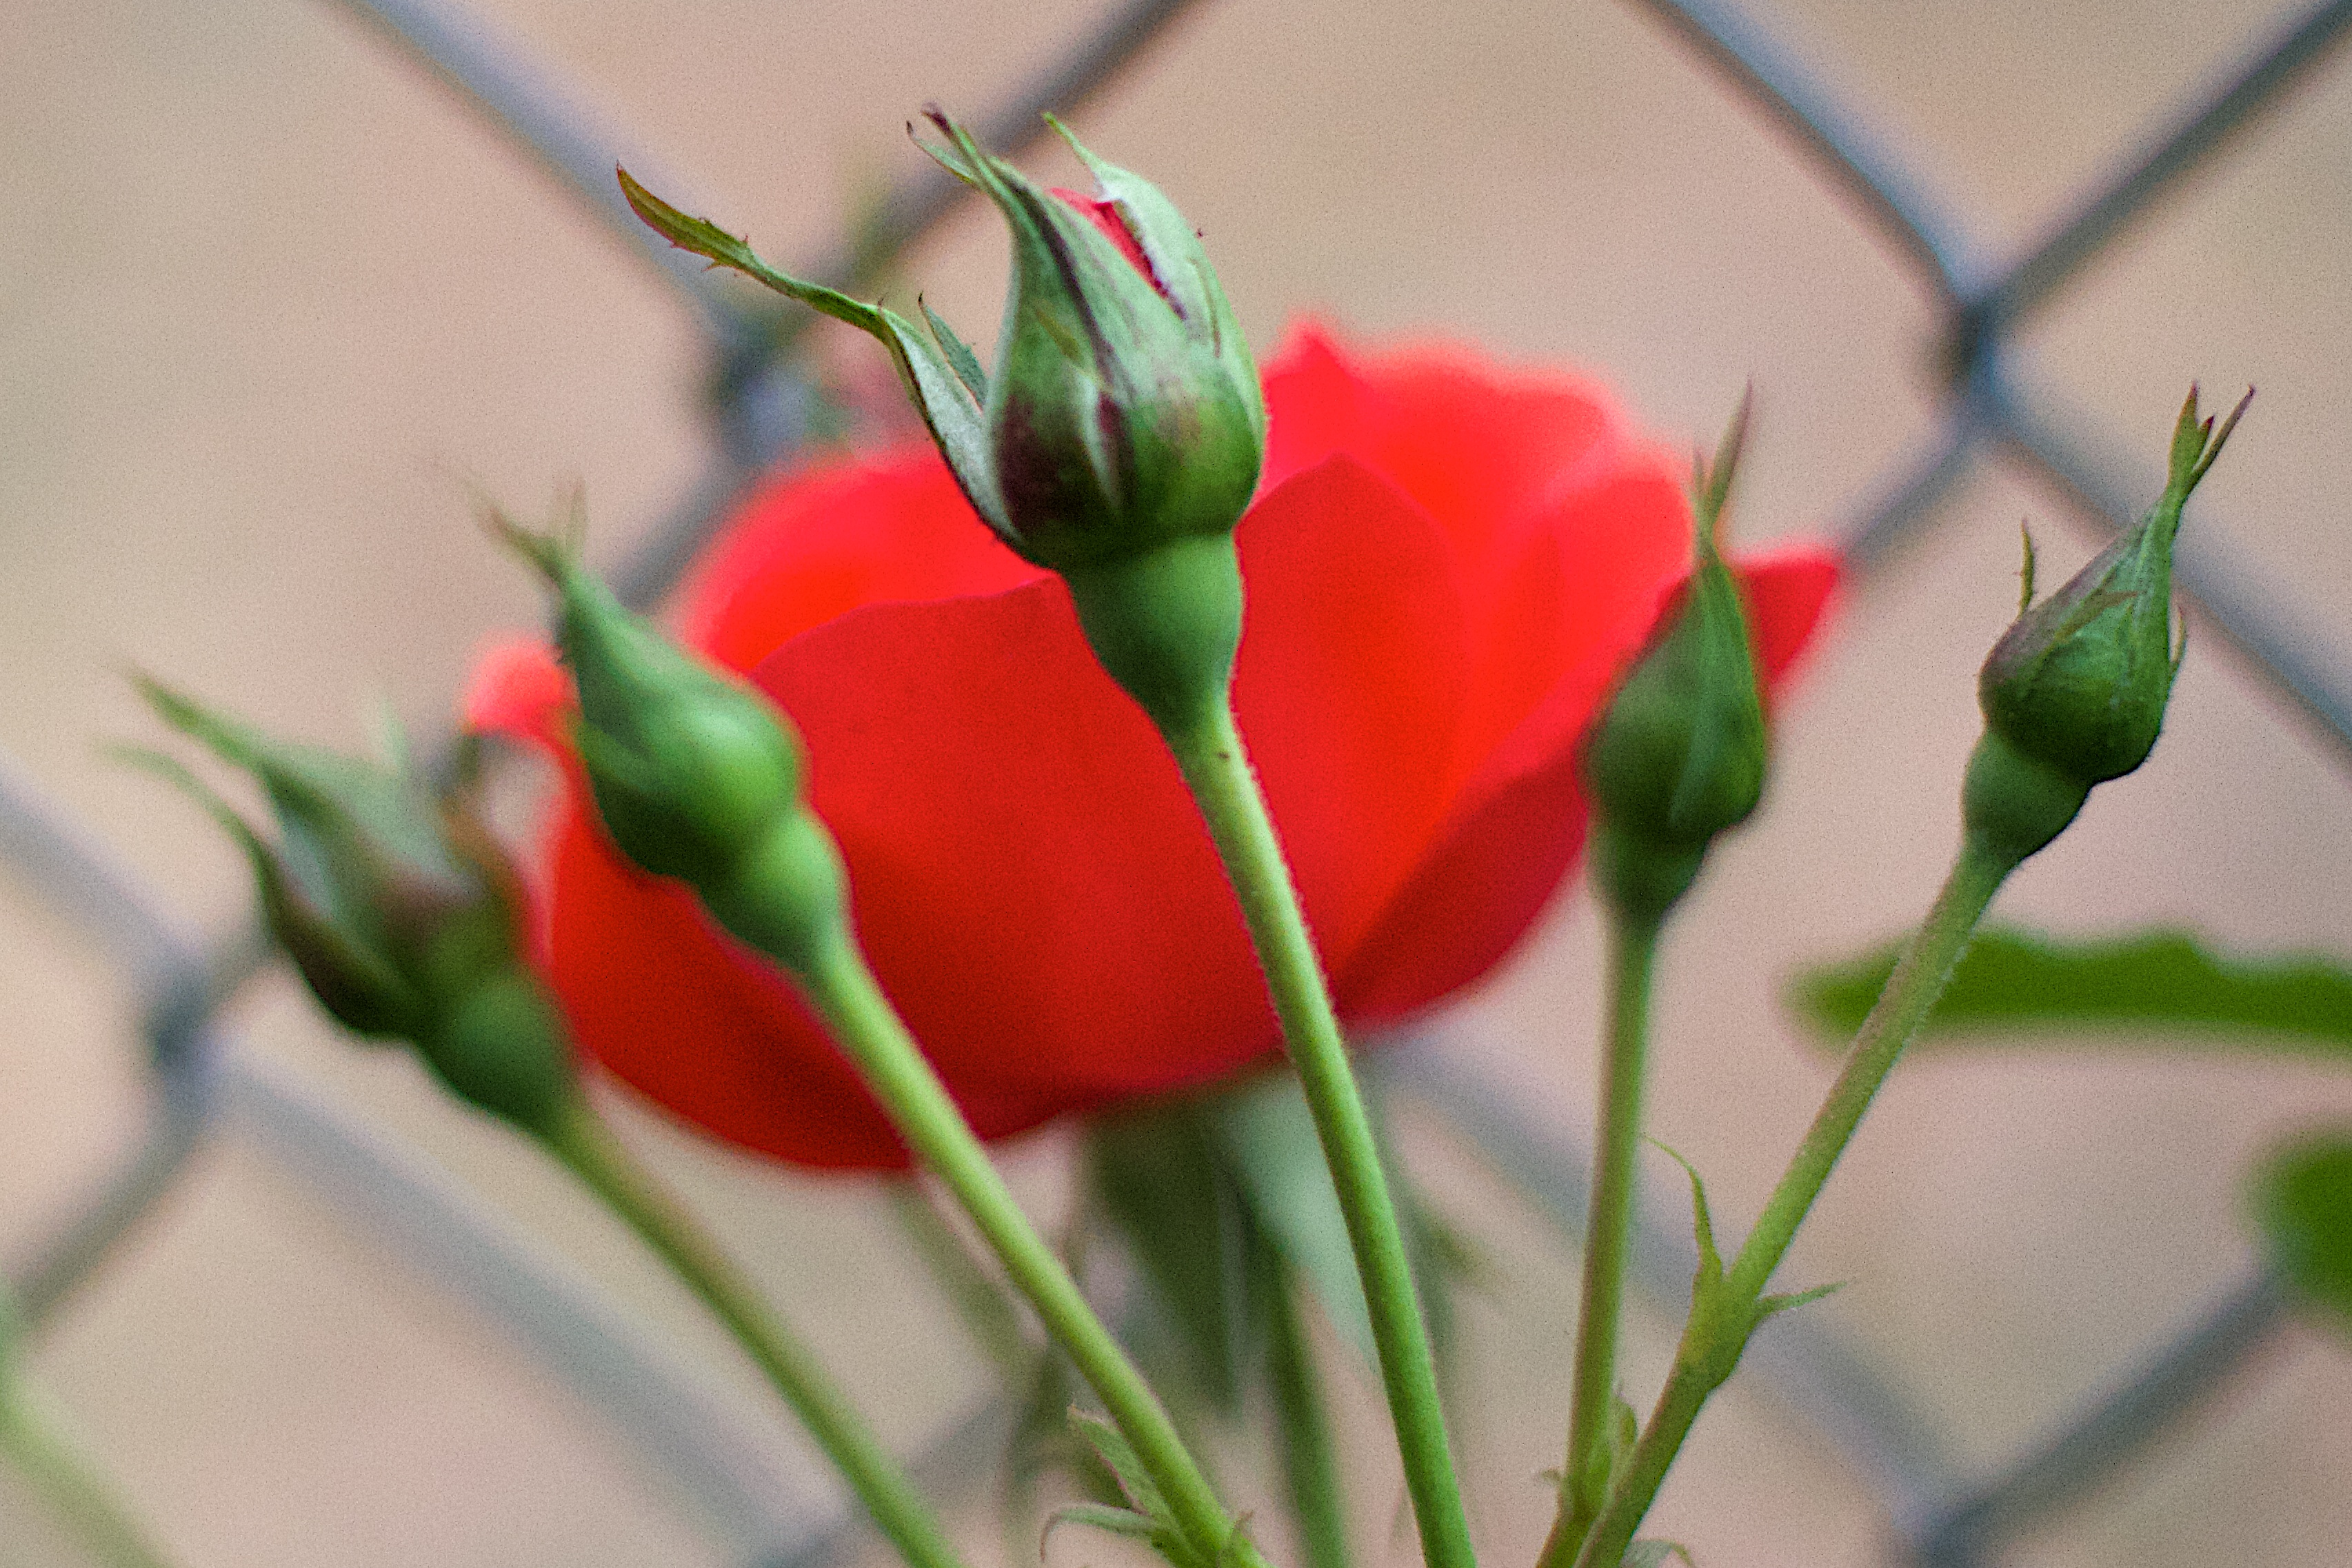
plant, flower, petal, rose, green, red, botany, flora, close up, bud, 2016366, floristry, macro photography, flowering plant, plant stem, land plant